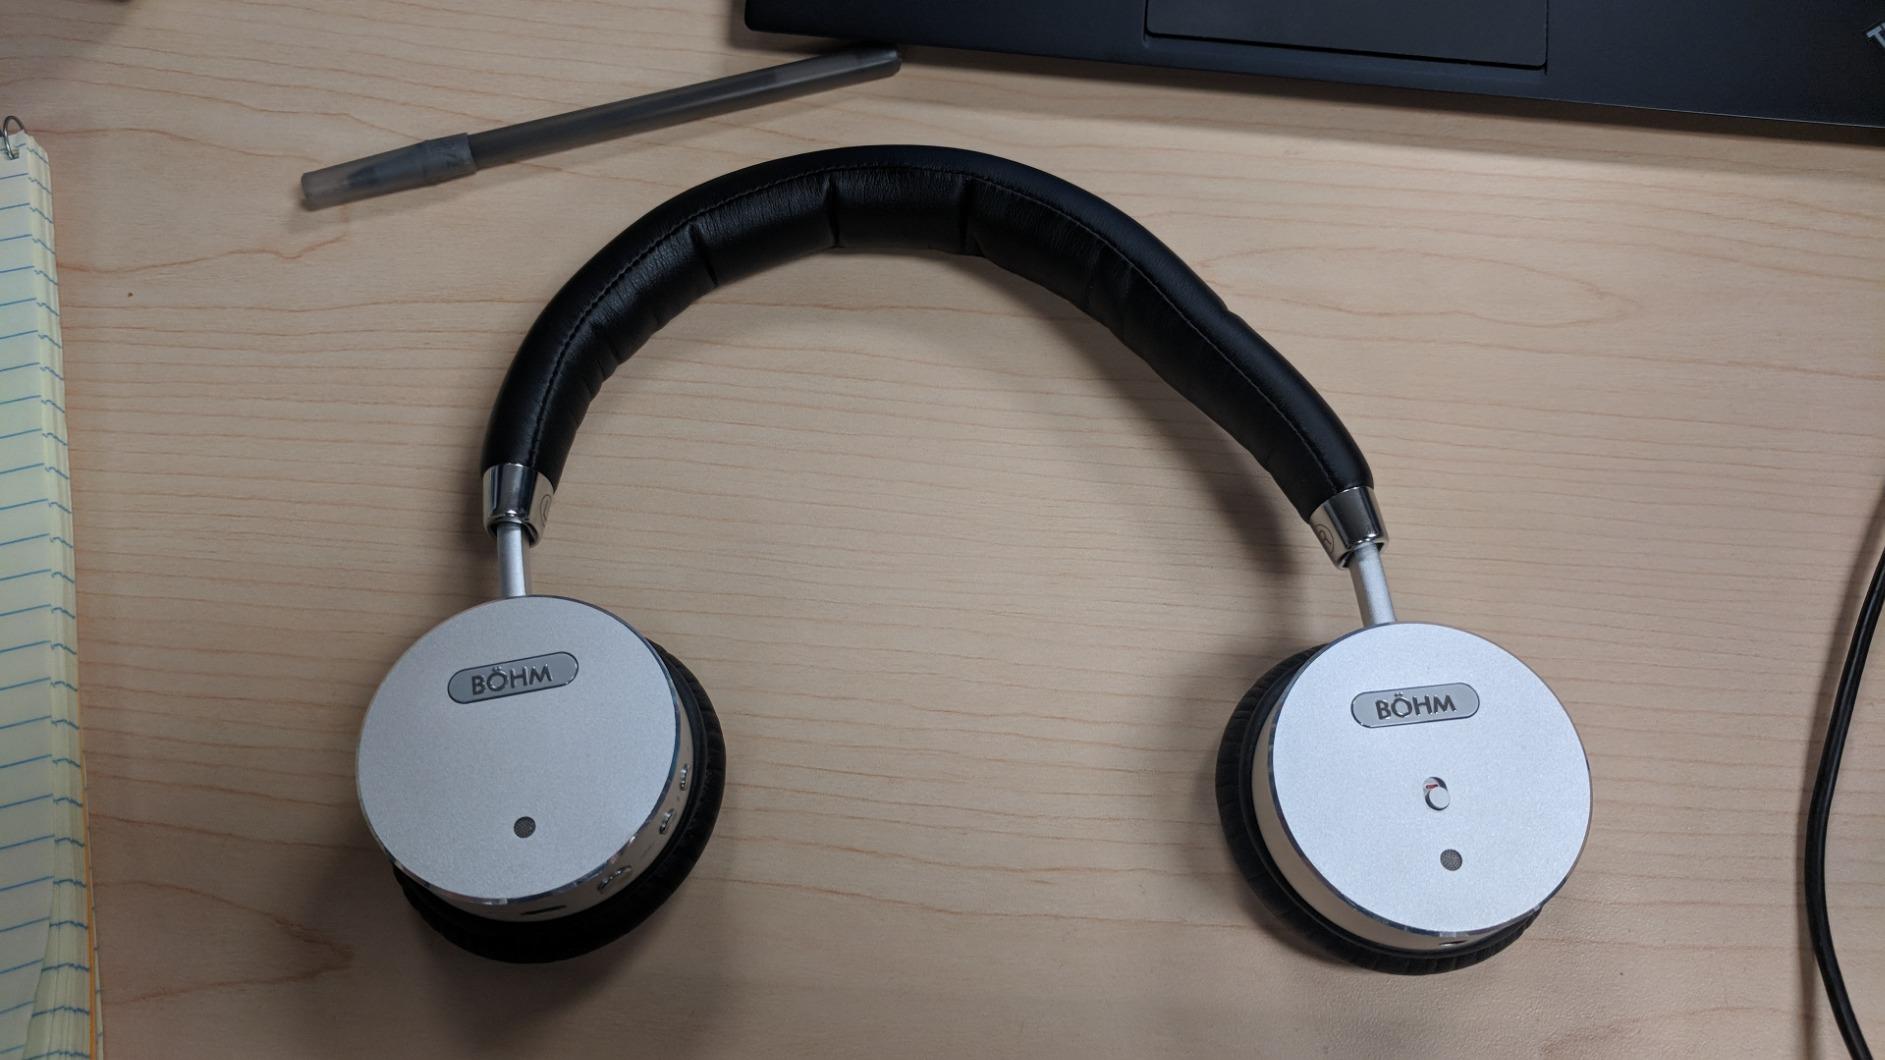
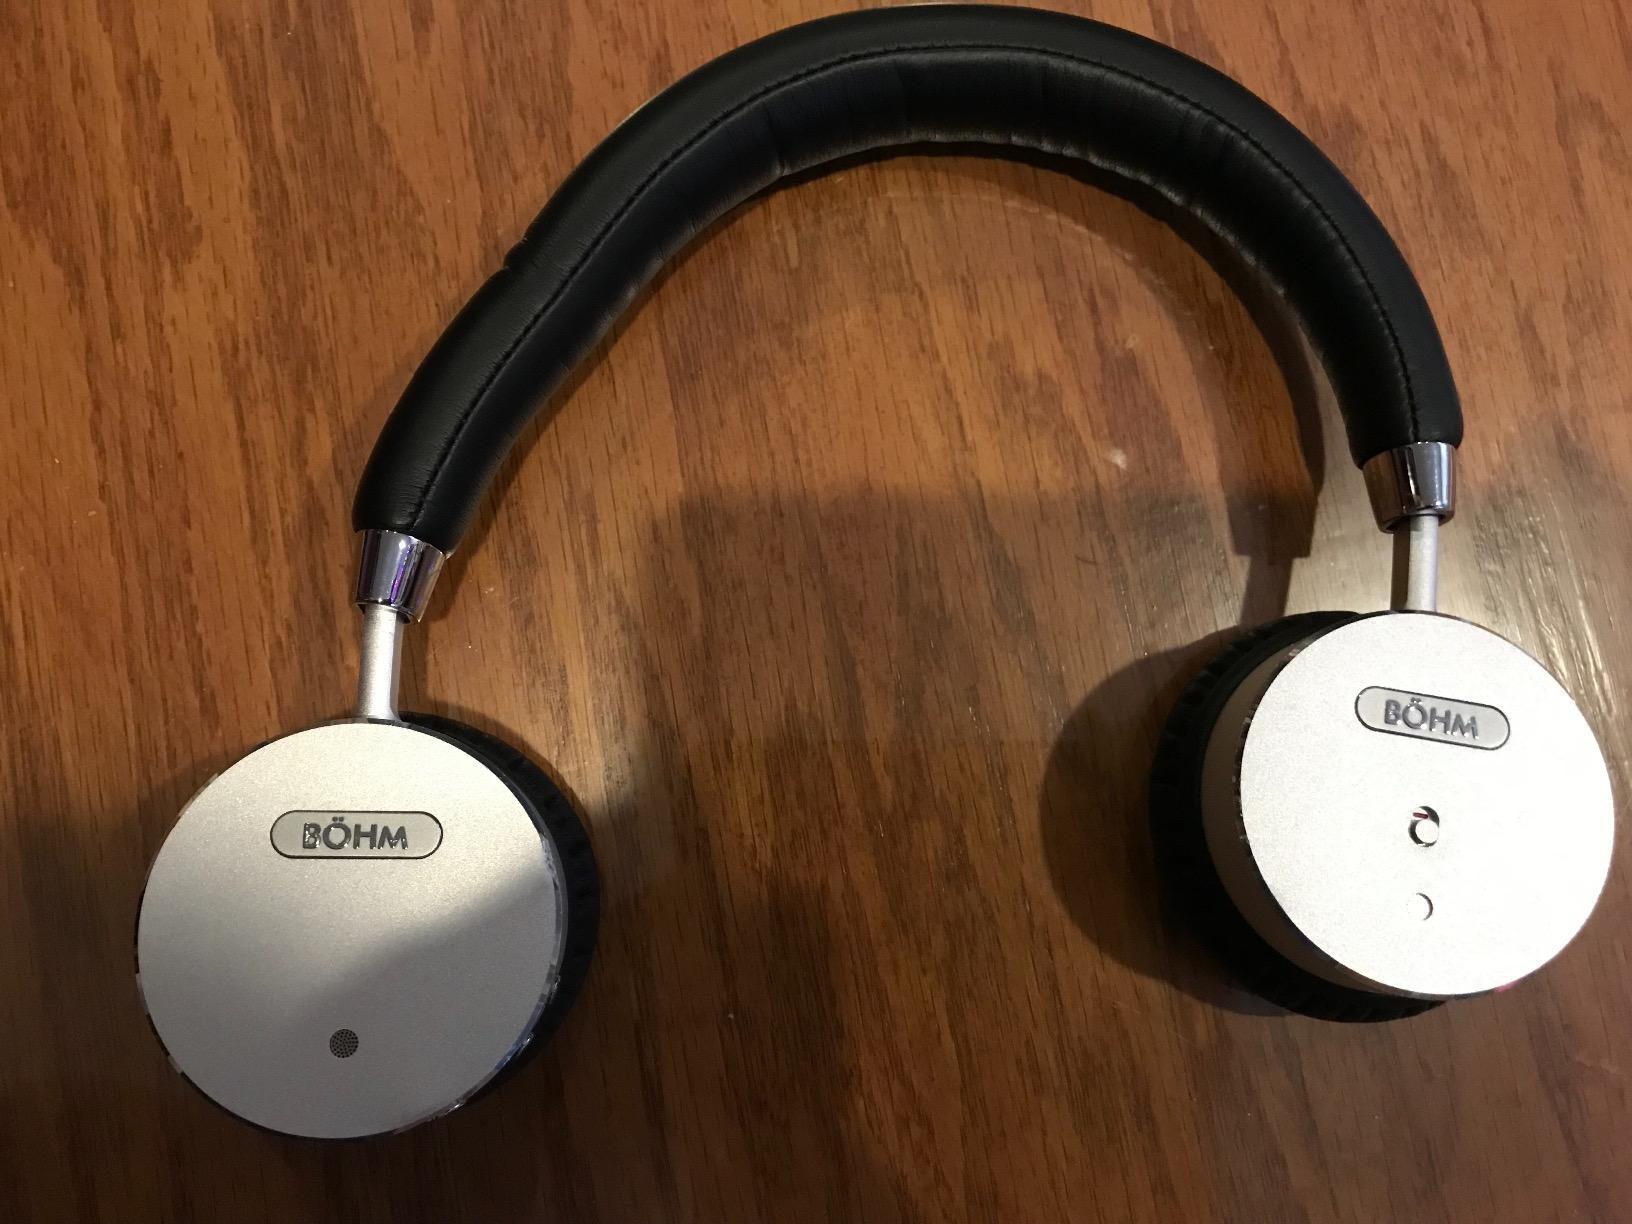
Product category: headphones
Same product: yes